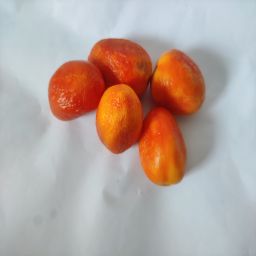
Crop: Tomato
Quality: Old